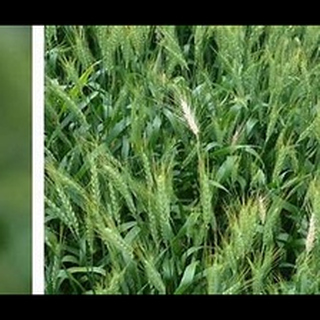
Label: wheat_tan_spot